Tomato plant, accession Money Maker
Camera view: tilt-top (135 deg); turntable rotation: 90 degrees
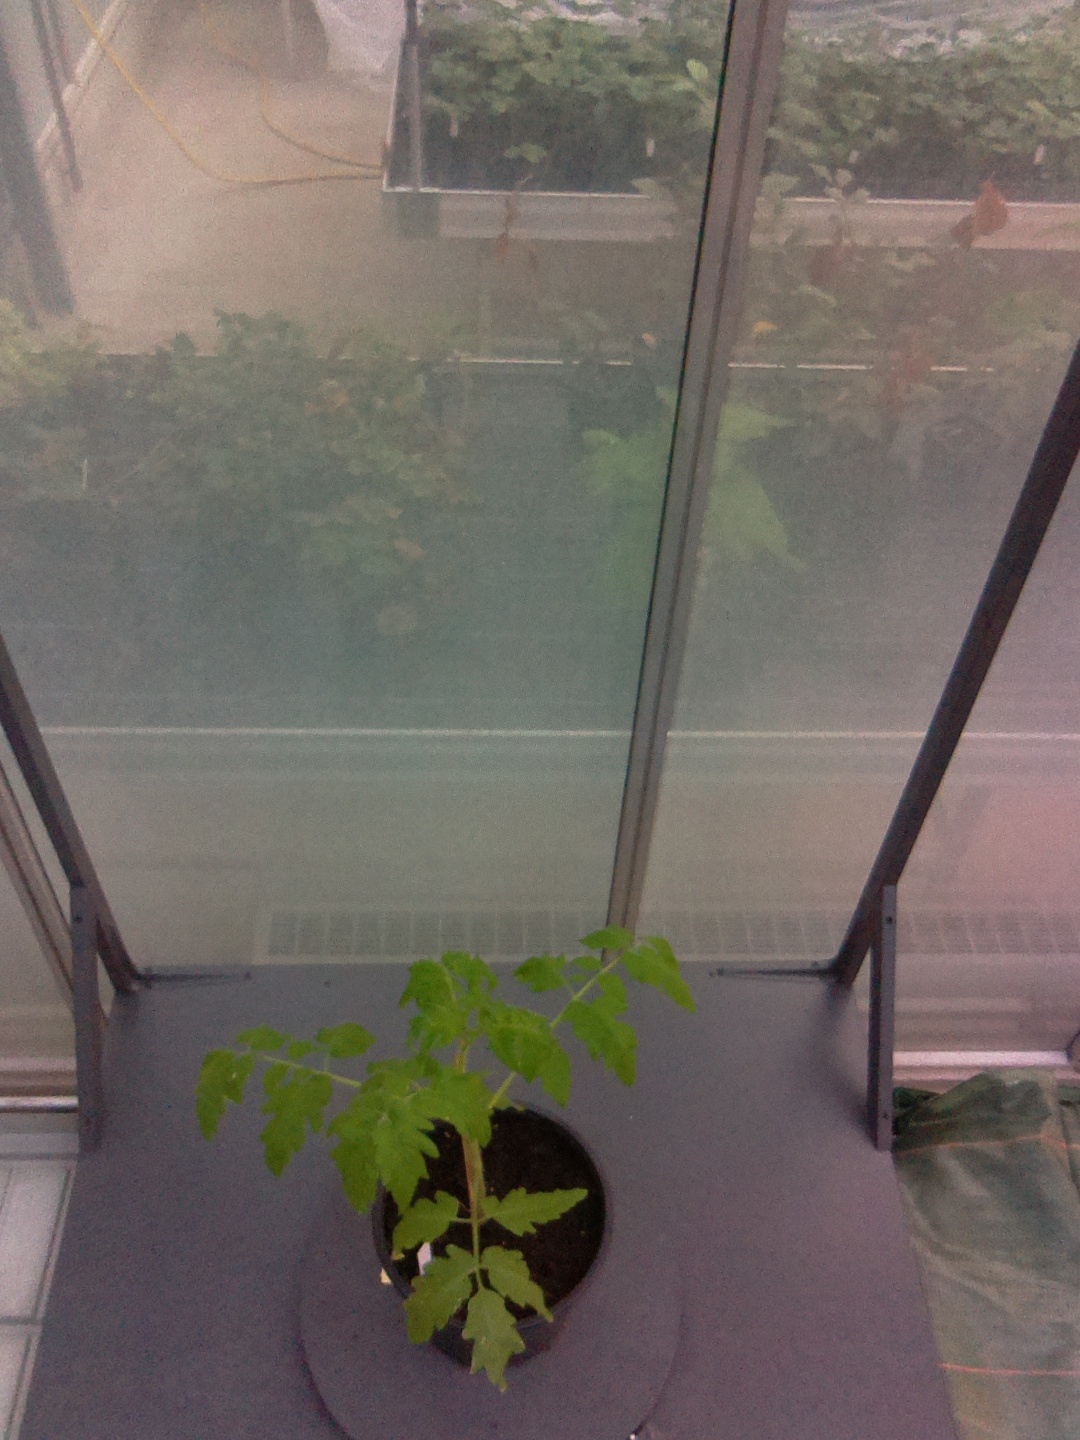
BBCH growth stage 13: 6 of true leaves visible